Toru Kitajima

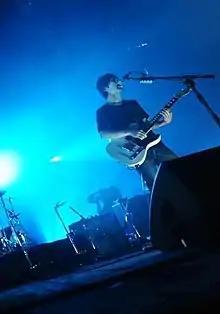
TK performing live with Ling Tosite Sigure

, better known as TK, is a Japanese musician and singer-songwriter. He rose to prominence as lead vocalist, guitarist and songwriter of the rock band Ling Tosite Sigure, which formed in 2002. In 2011, he started to release solo material as .